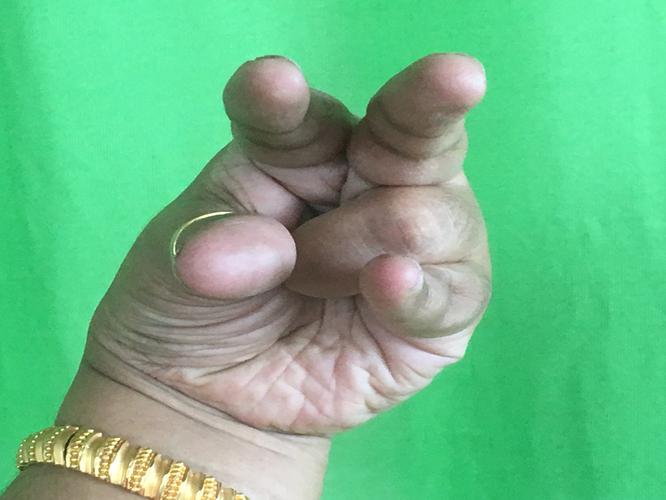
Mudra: Kangulam
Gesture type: single_hand